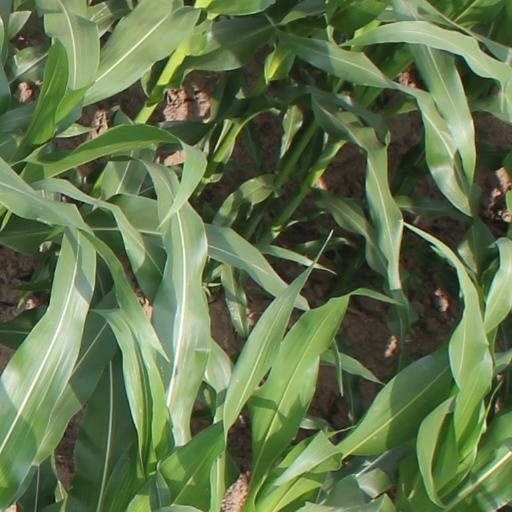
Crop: maize; corn